Buffaloland Provincial Park

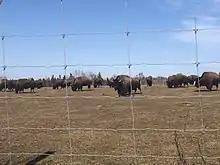

Buffaloland Provincial Park is a provincial park in Prince Edward Island, Canada. It is home to a bison sanctuary.